Timeline of Russian innovation

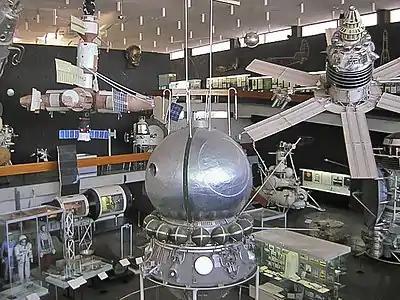
The Hall of Space Technology in the Tsiolkovsky State Museum of the History of Cosmonautics, Kaluga, Russia. The exhibition includes the models and replicas of the following Russian inventions:

This timeline of Russian innovation encompasses key events in the history of technology in Russia.